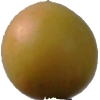
Label: cherry_wax